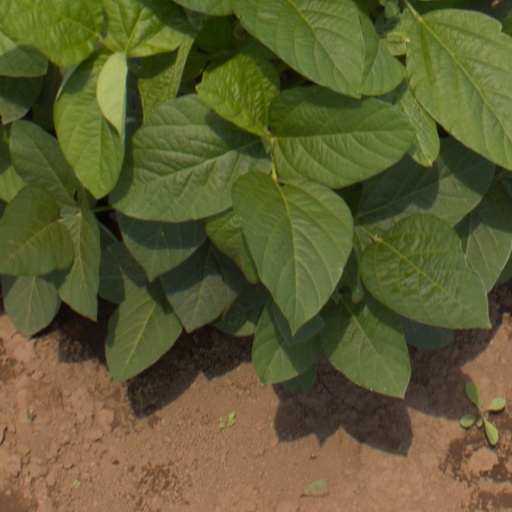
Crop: soybean